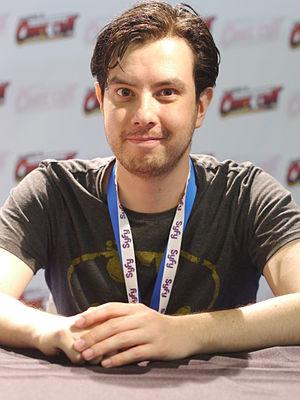
Frenchnerd Productions est une société de production détenue par le réalisateur français François Descraques et qui est connue pour avoir produit la série Le Visiteur du Futur.